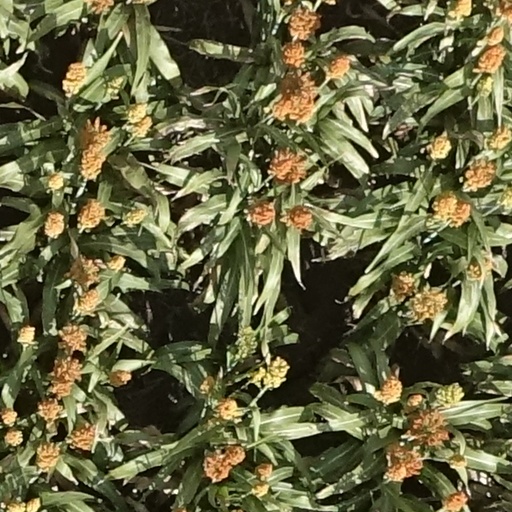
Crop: sorghum